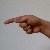
The image shows a hand gesture representing the letter 'G' in Indian Sign Language.